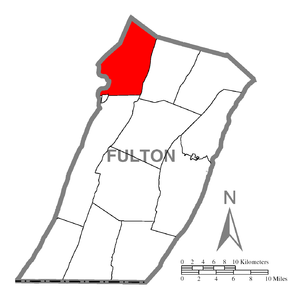
Wells Township est un township situé au nord-ouest du comté de Fulton, en Pennsylvanie, aux États-Unis. En 2010, il comptait une population de 477 habitants.